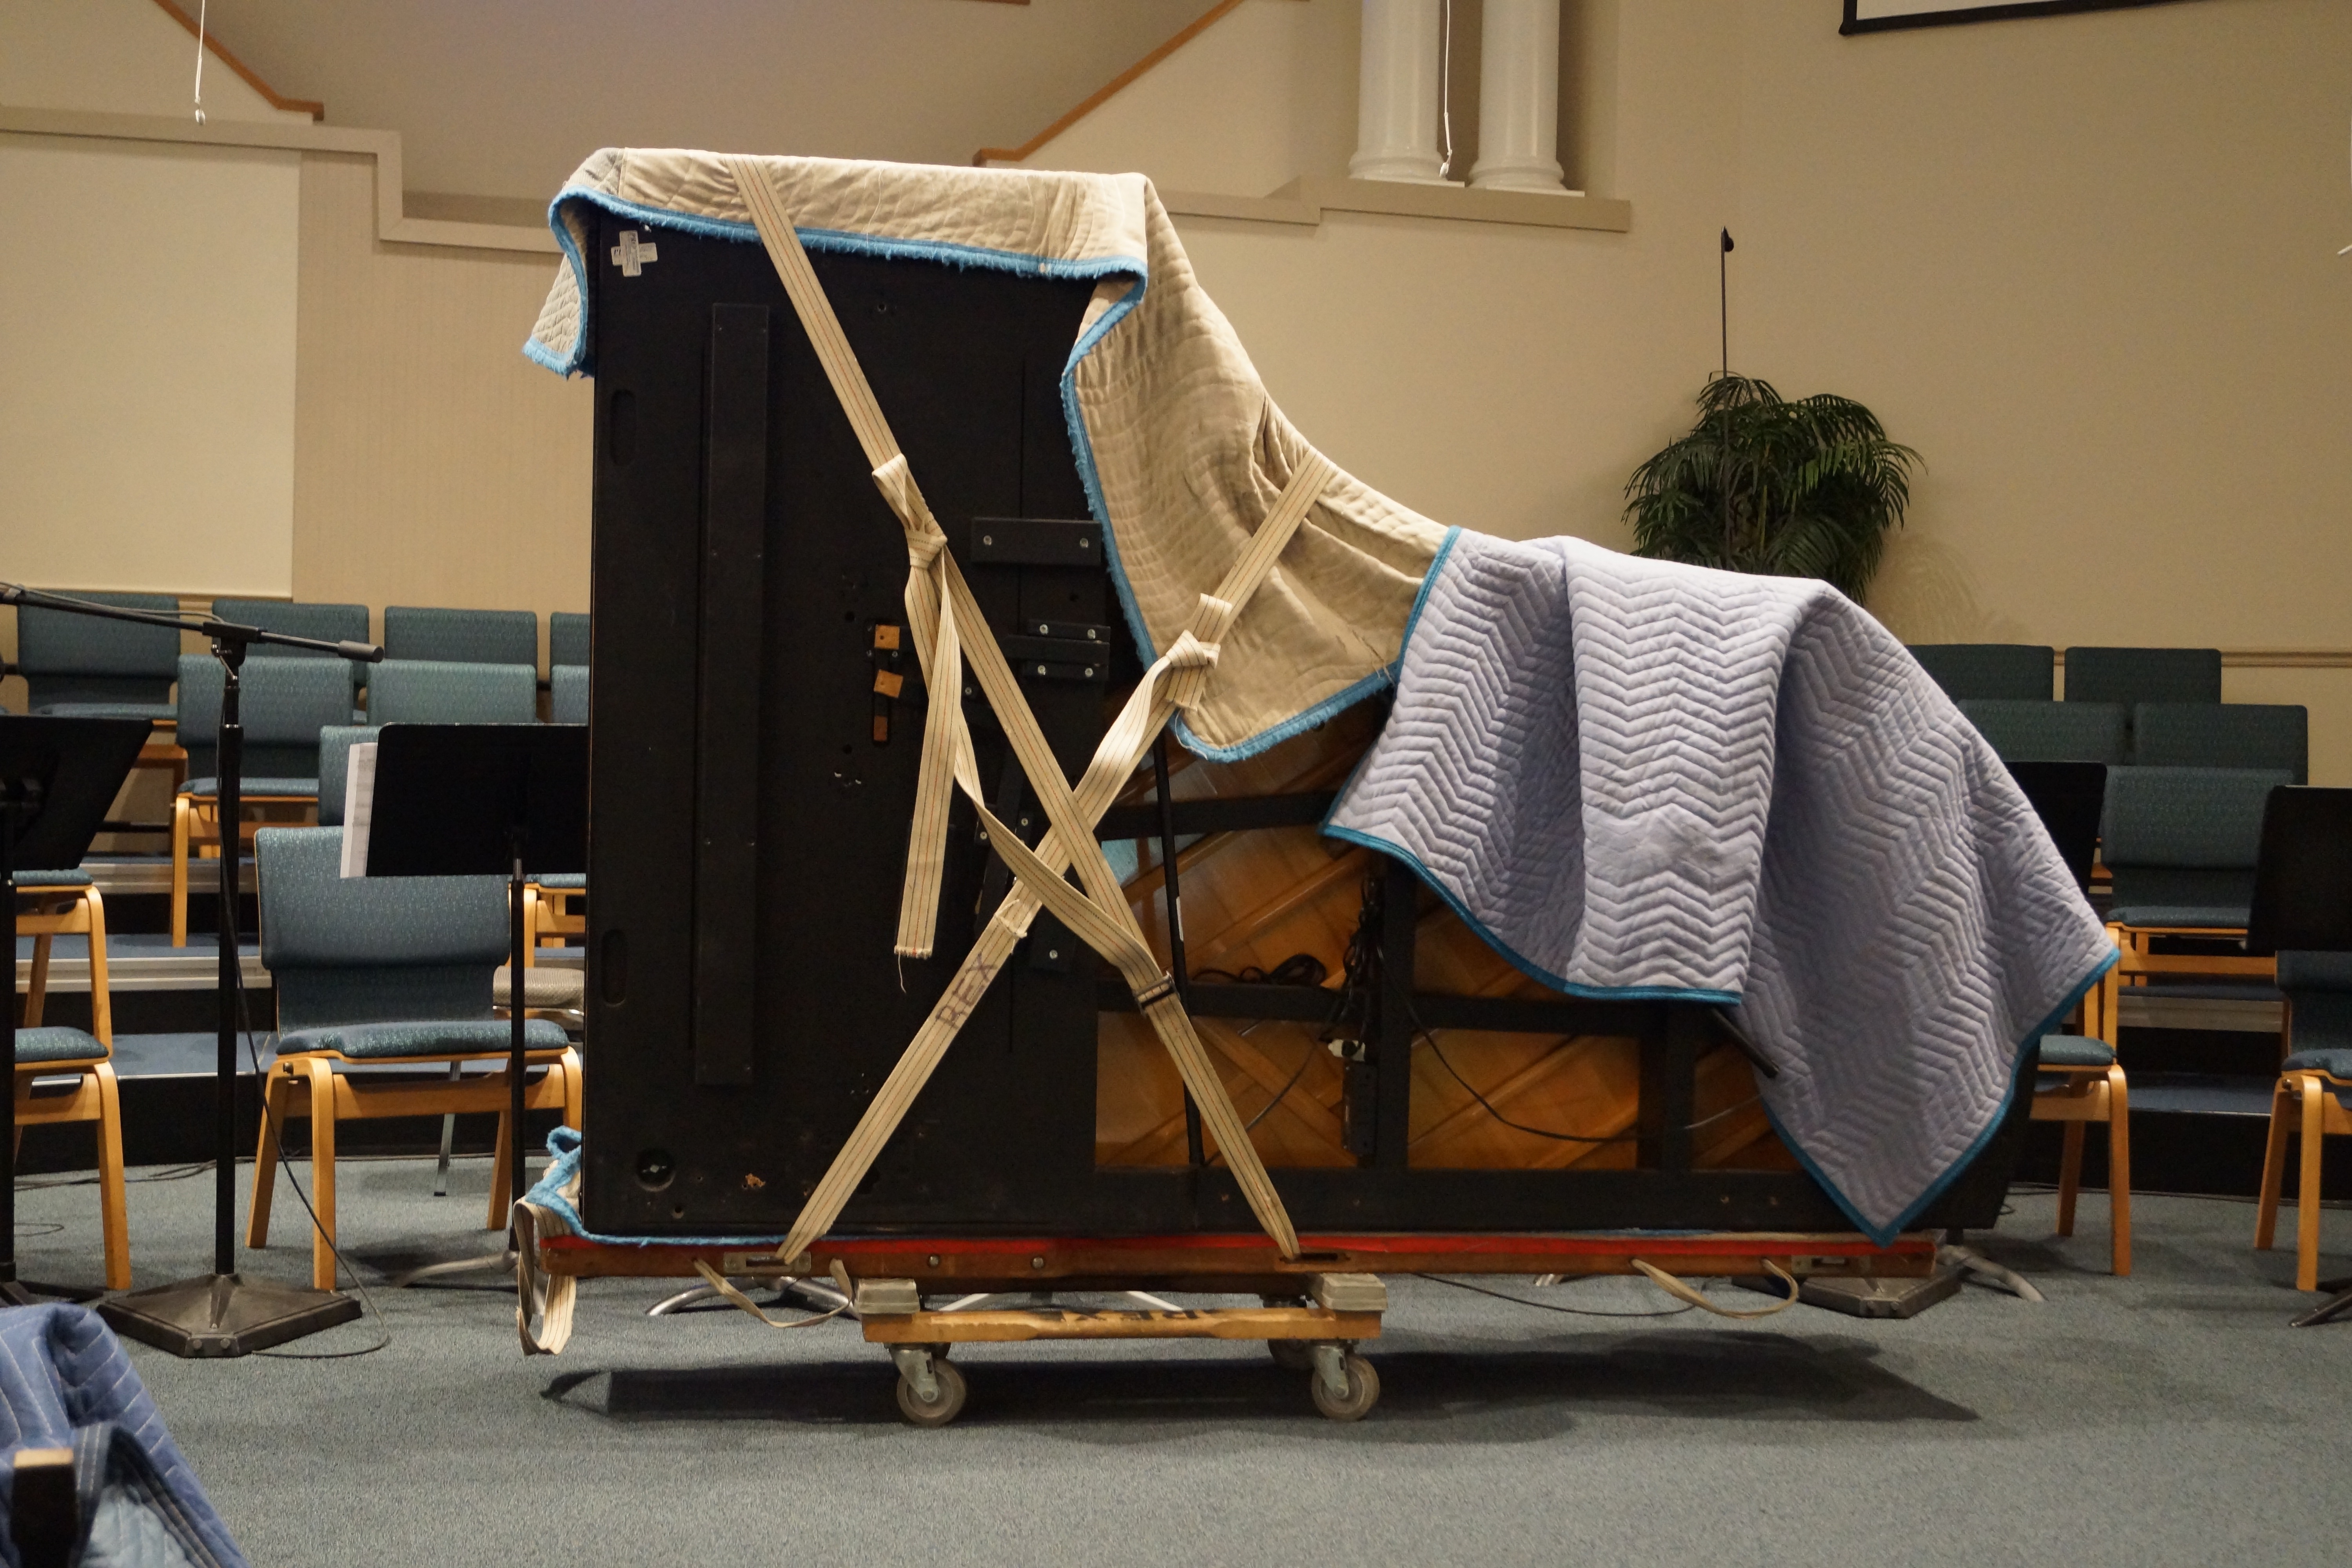
music, wood, transportation, transport, vehicle, piano, covered, furniture, drum, moving, art, tourist attraction, packed, tied, skin head percussion instrument